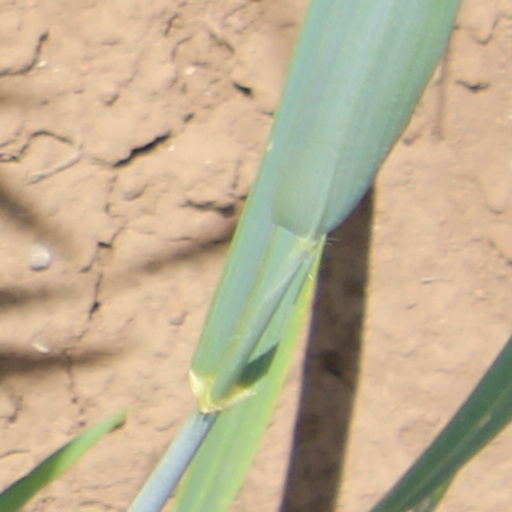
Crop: wheat